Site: brandenburg
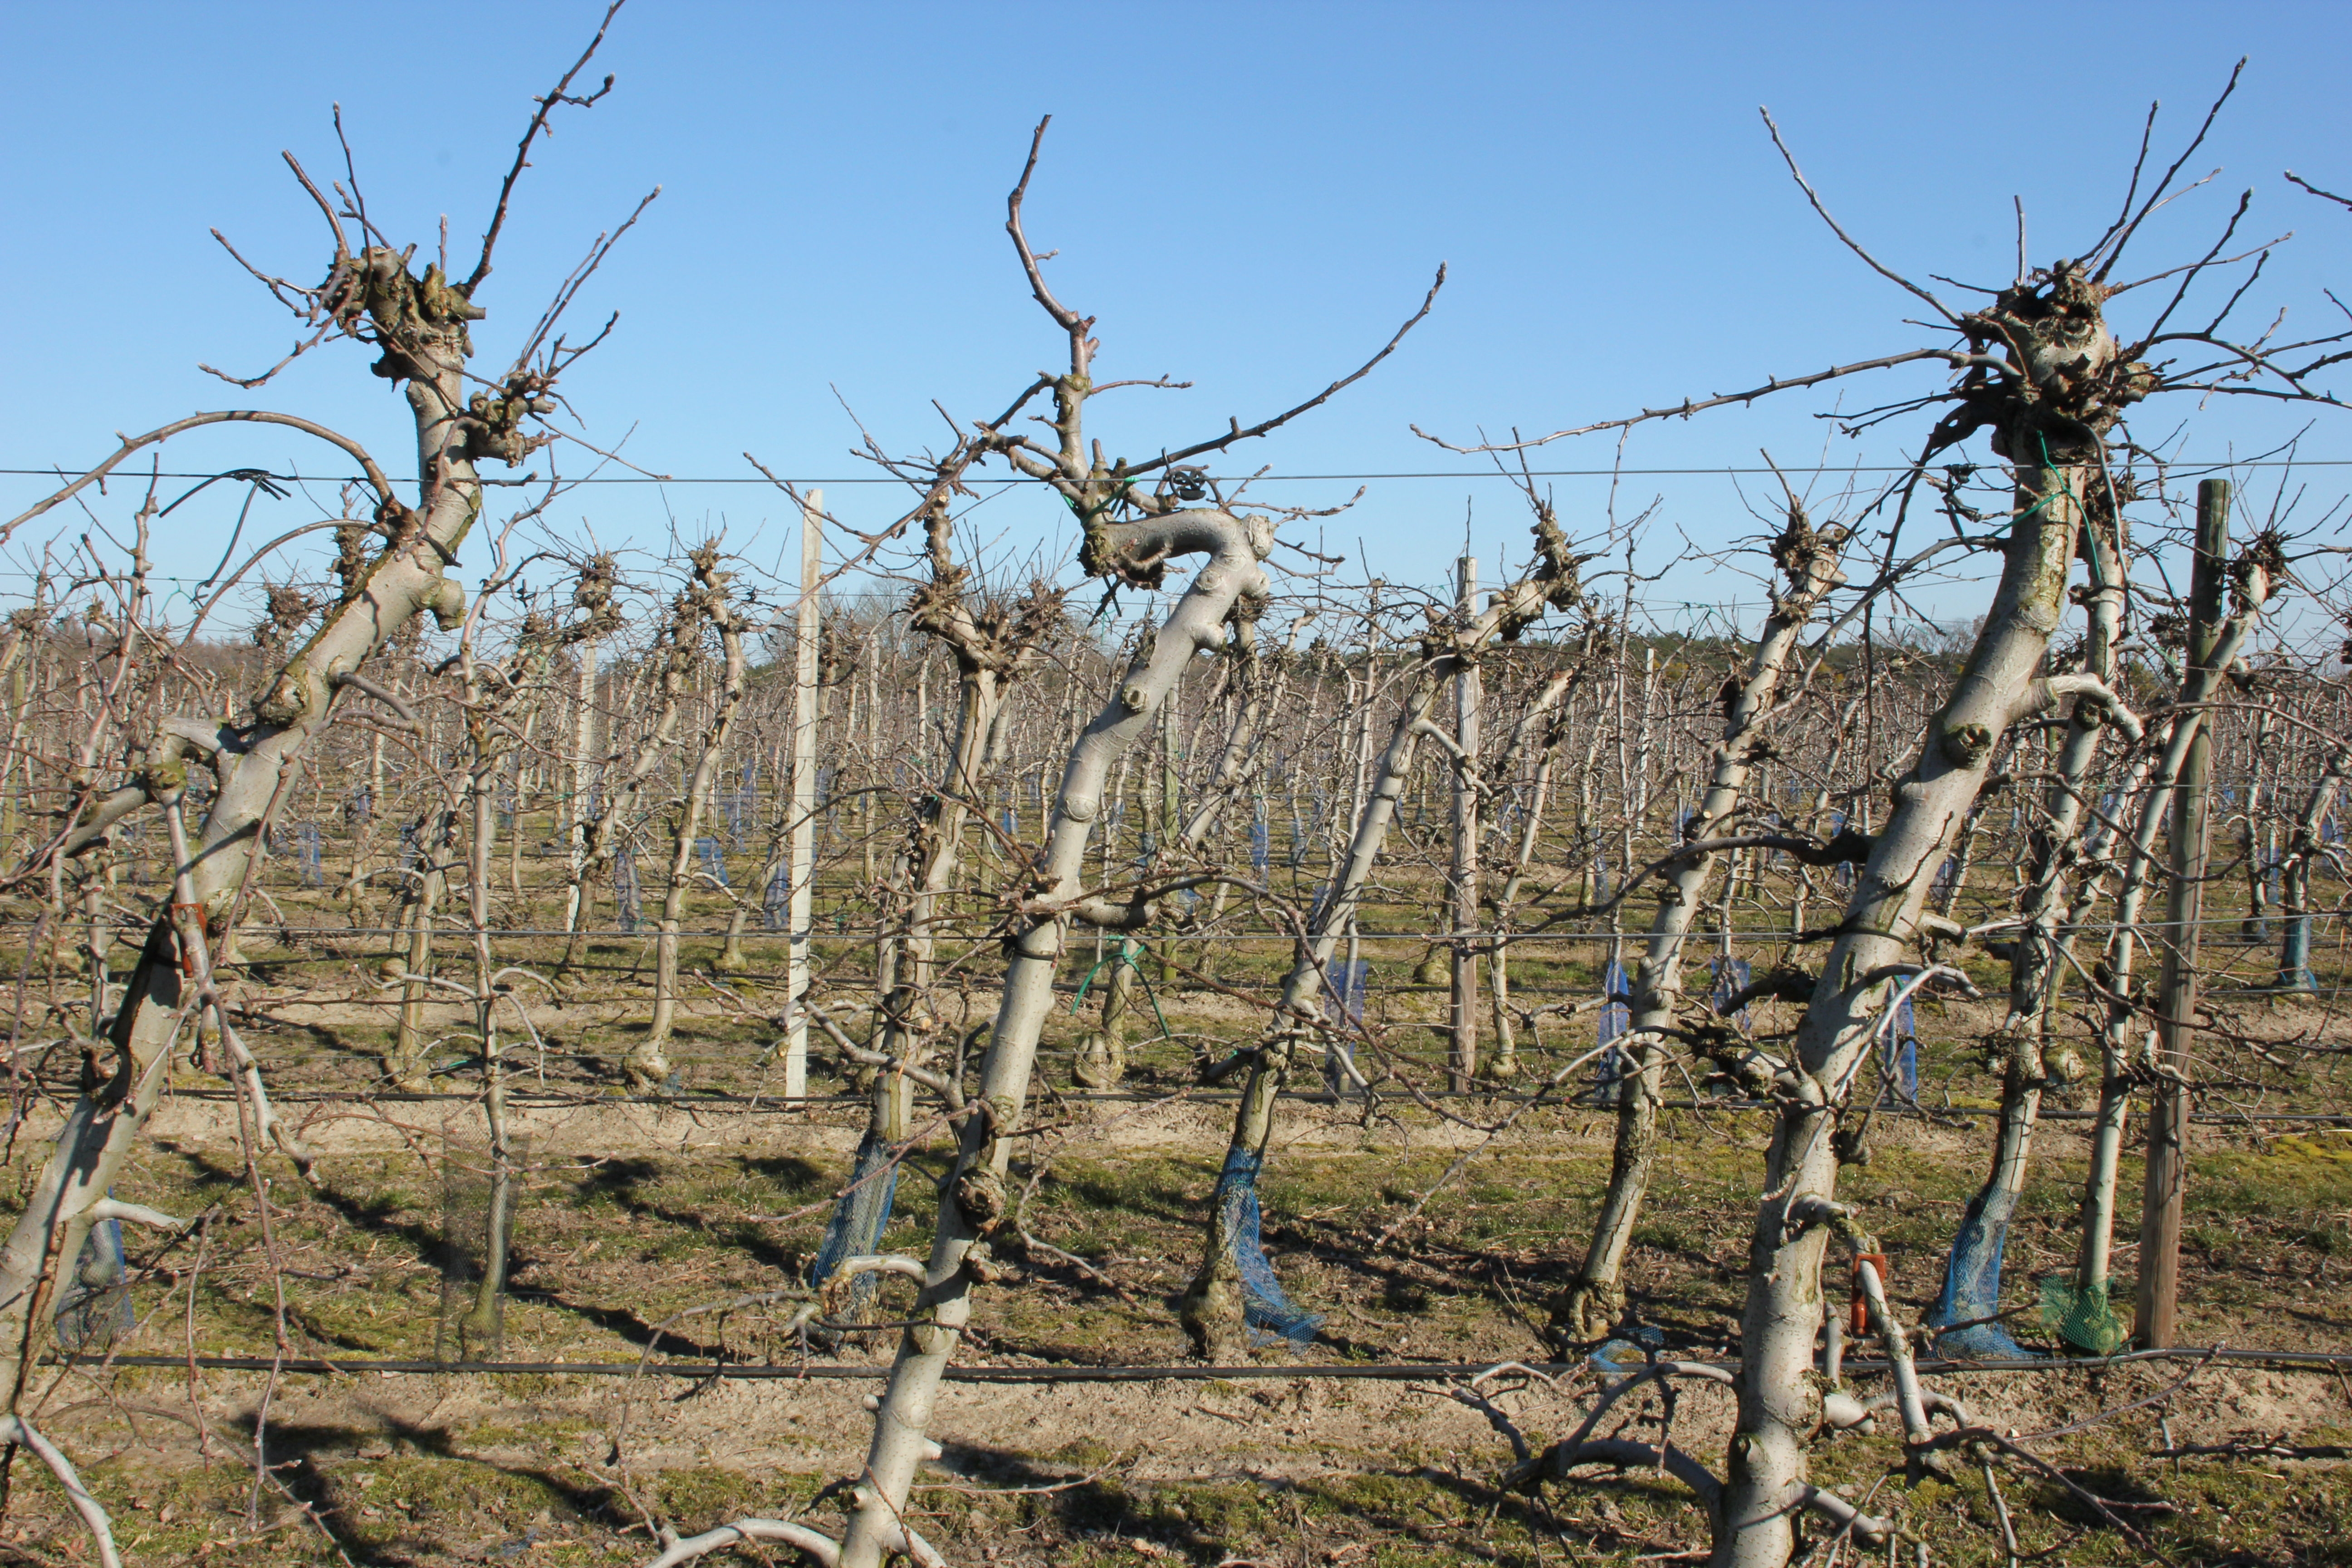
Growth stage (BBCH 03): Bud development